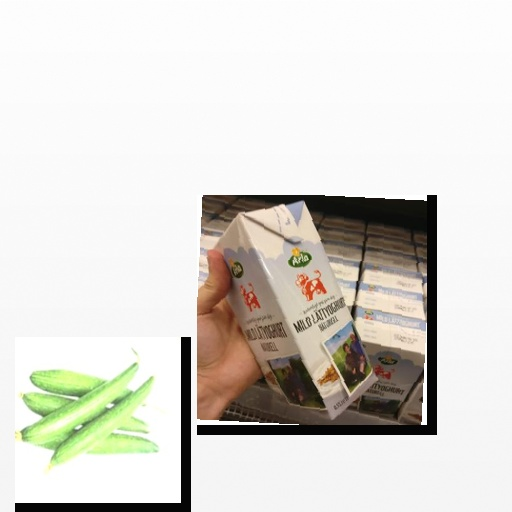
Food items: sponge_gourd, natural_low_fat_yogurt